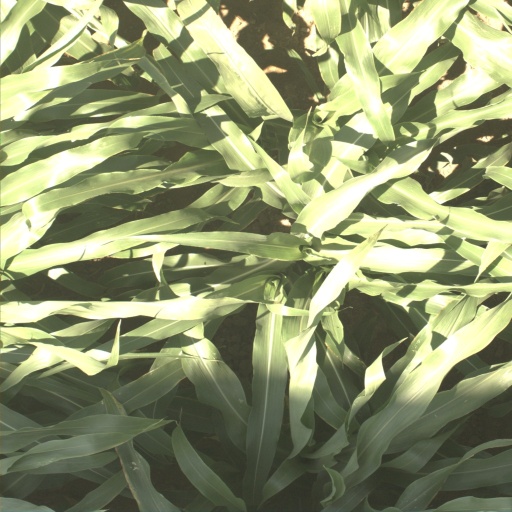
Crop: sorghum